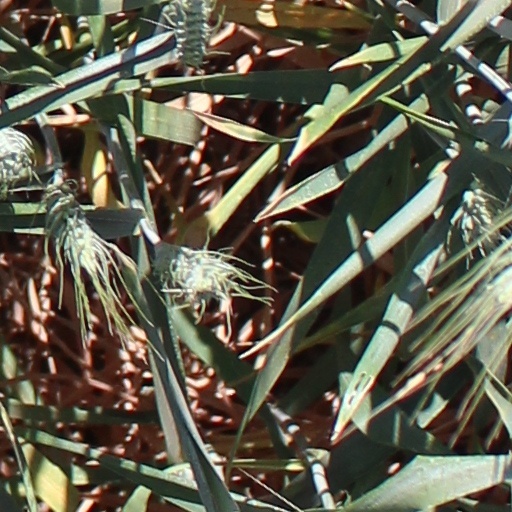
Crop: wheat